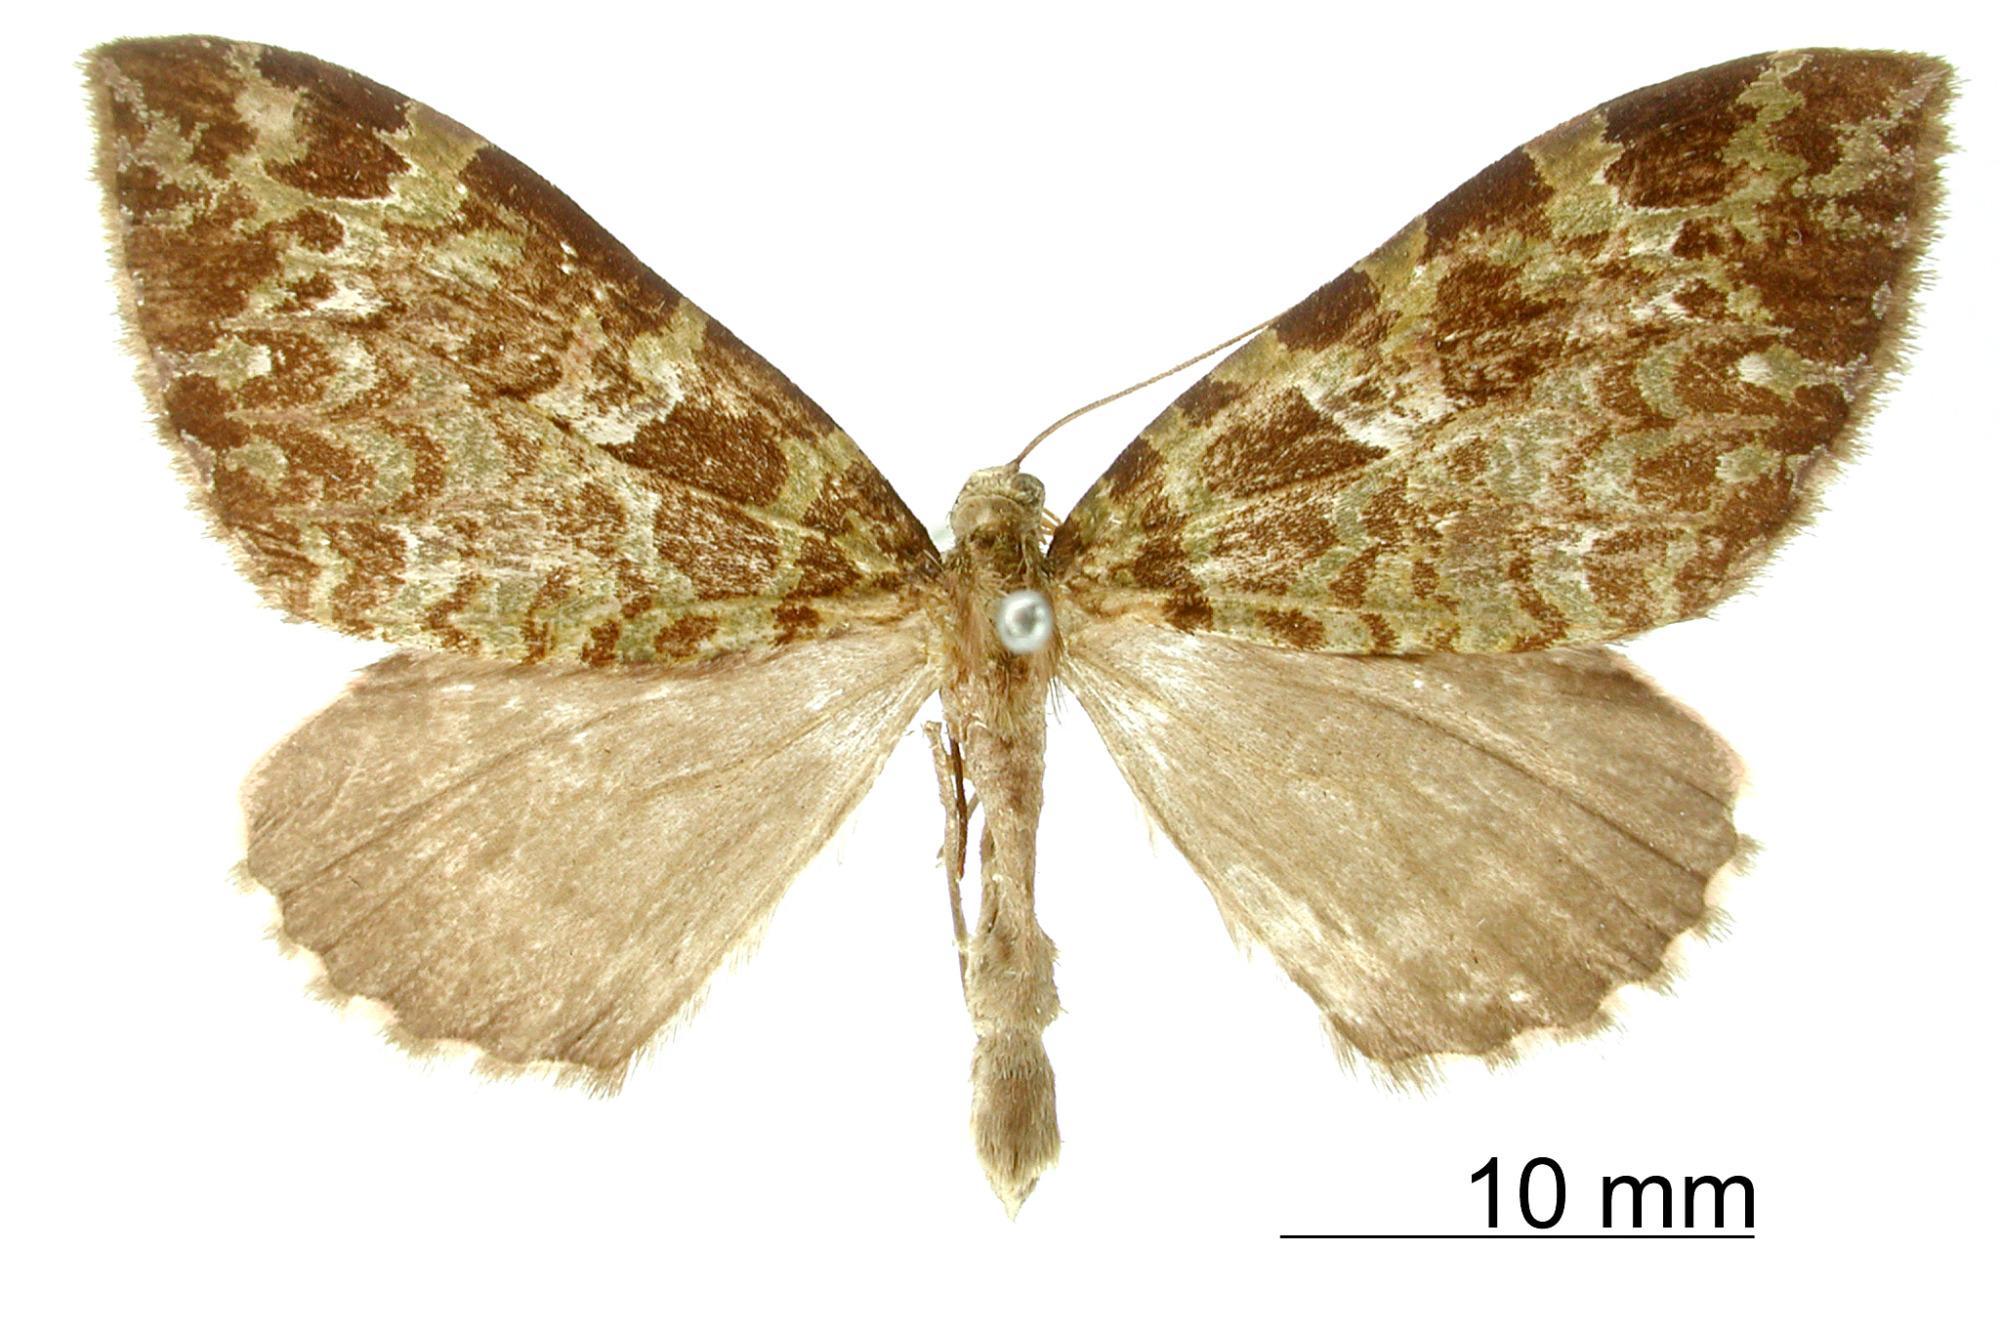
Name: Erebochlora chamaeleonis
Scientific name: Erebochlora chamaeleonis Schaus, 1901
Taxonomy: Animalia, Arthropoda, Insecta, Lepidoptera, Geometridae, Larentiinae
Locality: Tanamp., Bolivia